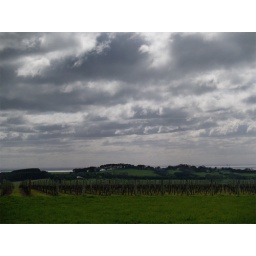
grey spring clouds over scotchman's hill winery, drysdale